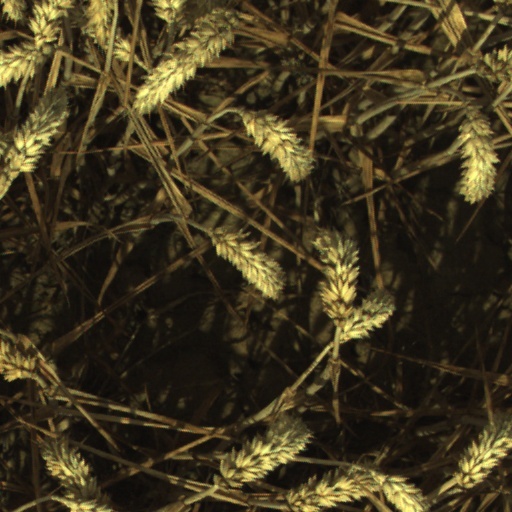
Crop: wheat